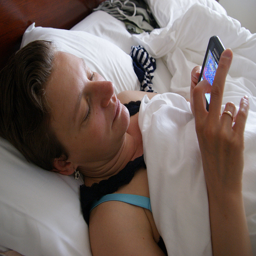
A woman laying in bed while using a cell phone.
A woman plays on her phone in bed
A woman laying on the bed while using her cell phone.
A person lays in bed and plays on their phone.
A woman lies in bed while scrolling through her smartphone.